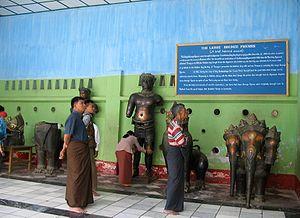
Le Bouddha Mahamuni, aussi appelé Maha Myat Muni Paya, Rakhine Paya, ou Payagyi, est une statue bouddhique exposée dans le Temple Mahamuni dans la ville birmane de Mandalay. Elle aurait été rapportée par les armées du roi Bodawpaya du royaume d'Arakan comme prise de guerre en 1784, et d'abord abritée à Amarapura, avant de suivre le déplacement de la capitale en 1860.